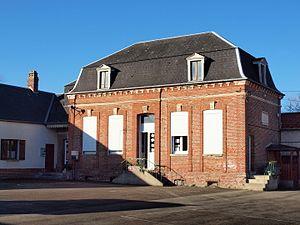
Campneuseville (Seine-Maritime, France)
Campneuseville est une commune française située dans le département de la Seine-Maritime en région Normandie.